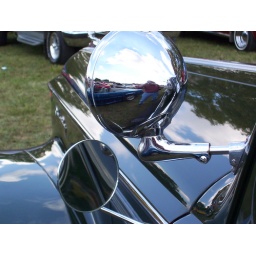
Roddin' Reflections - the chrome on this searchlight is as clear as the mirror below it.